Colostomy

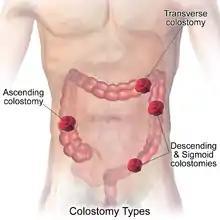
Illustration depicting various types of colostomy

Colostomy surgery that is planned usually has a higher rate of long-term success than surgery performed in an emergency situation.